Operation Match

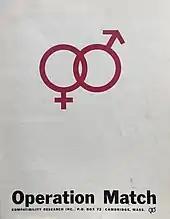
Operation Match questionnaire

Operation Match was a computer dating service created in 1965 by three Harvard undergraduates and Douglas H. Ginsburg, a Cornell dropout who later became a Supreme Court nominee. It was among the first ever computer matchmakers in the US, and was inspired by Joan Ball's St. James Computer Dating Service (later Com-Pat) which started in London in 1964.